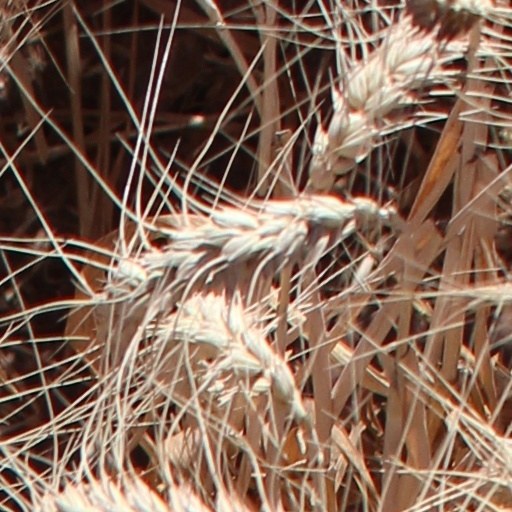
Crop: wheat